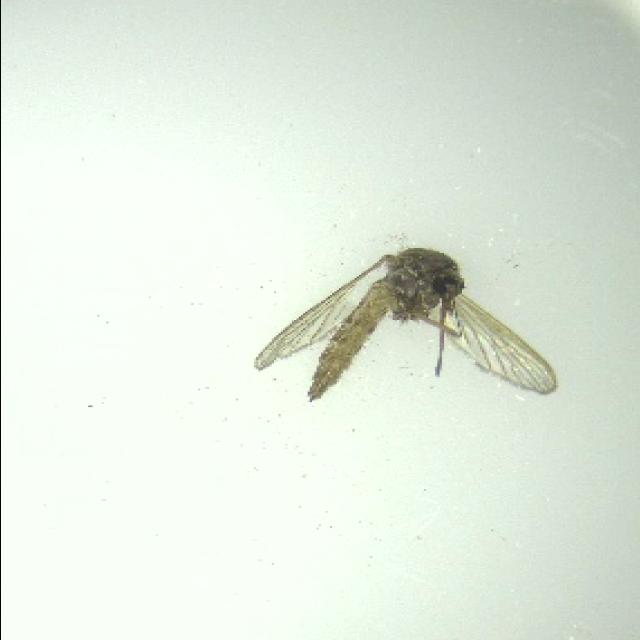
Species: aedes_vexans